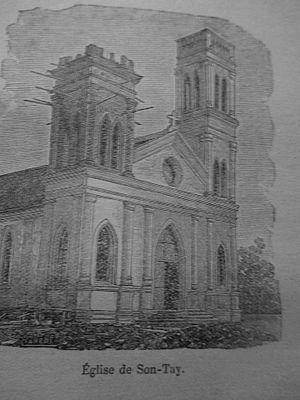
Église de Sontay (Tonkin) en 1884, in Les Missions d'Extrême-Orient, éd. Mame, Tours, 1900, p. 137
Sontay en français ou Sơn Tây en vietnamien est une ville du nord du Vietnam qui fut la capitale de la Province de Hà Tây jusqu'à son absorption dans l'administration de Hanoï effective à partir du 1ᵉʳ août 2008. Jusqu'en 1965, Sontay fut la capitale de la province de Sontay, qui fusionnant avec la province de Ha Dong forma ensuite la province de Ha Tay.